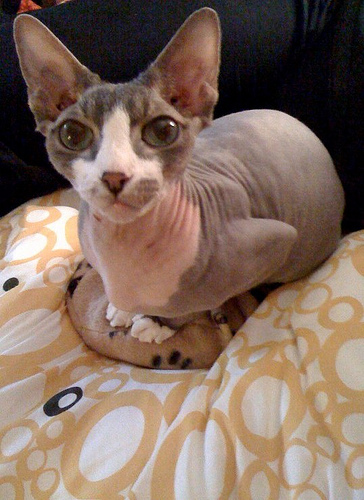
Breed: sphynx